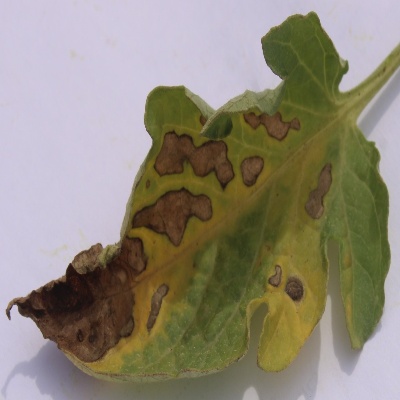
Crop: Tomato
Condition: septoria leaf spot